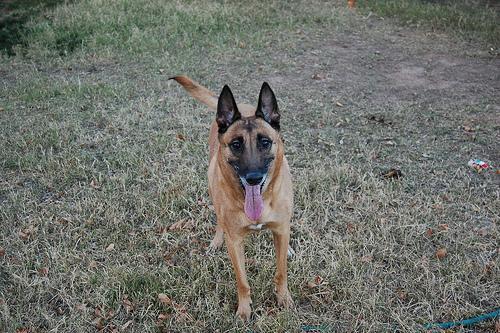
malinois